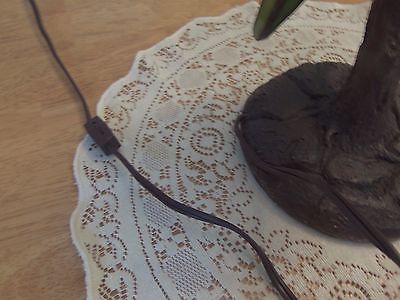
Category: lamp